Ron Hextall

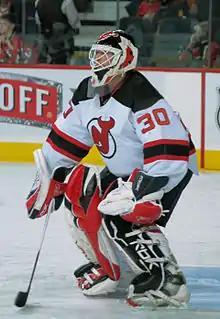
Martin Brodeur admired and adopted Hextall's mobile style.

While playing junior hockey, Hextall's coaches advised him that he would not reach the NHL if he continued to move the puck. Not everyone agreed; NHL goaltender Darren Pang described feeling as if "he had just witnessed Superman flying out of a phone booth" when he saw Hextall's puckhandling ability in a minor league game. Former NHL goaltender Johnny Bower, when scouting for the Toronto Maple Leafs in Brandon, remarked that Hextall would at times let in soft goals, and doubted if he would reach the NHL; Hextall retained a tendency to let in occasional weak goals throughout his career. Hextall claims his adventurous style stemmed from his youth, when he played on outdoor ice rinks with a skater's stick, rather than the heftier goaltender's stick. Martin Brodeur modelled his own play on that of Hextall, saying "I love the fact that he was playing the puck. He was one of the first goalies that came out and played the puck. He was a little rough for my liking, but it was entertaining. The playing of the puck was the big thing." Hextall's mobility provided extra passing opportunities for his defencemen: when killing a penalty they would frequently pass the puck back to him, relieving some of the pressure on his team. He is described on the Hockey Hall of Fame's "Legends of Hockey" website as being "perhaps the game's most mobile goalie of all time."